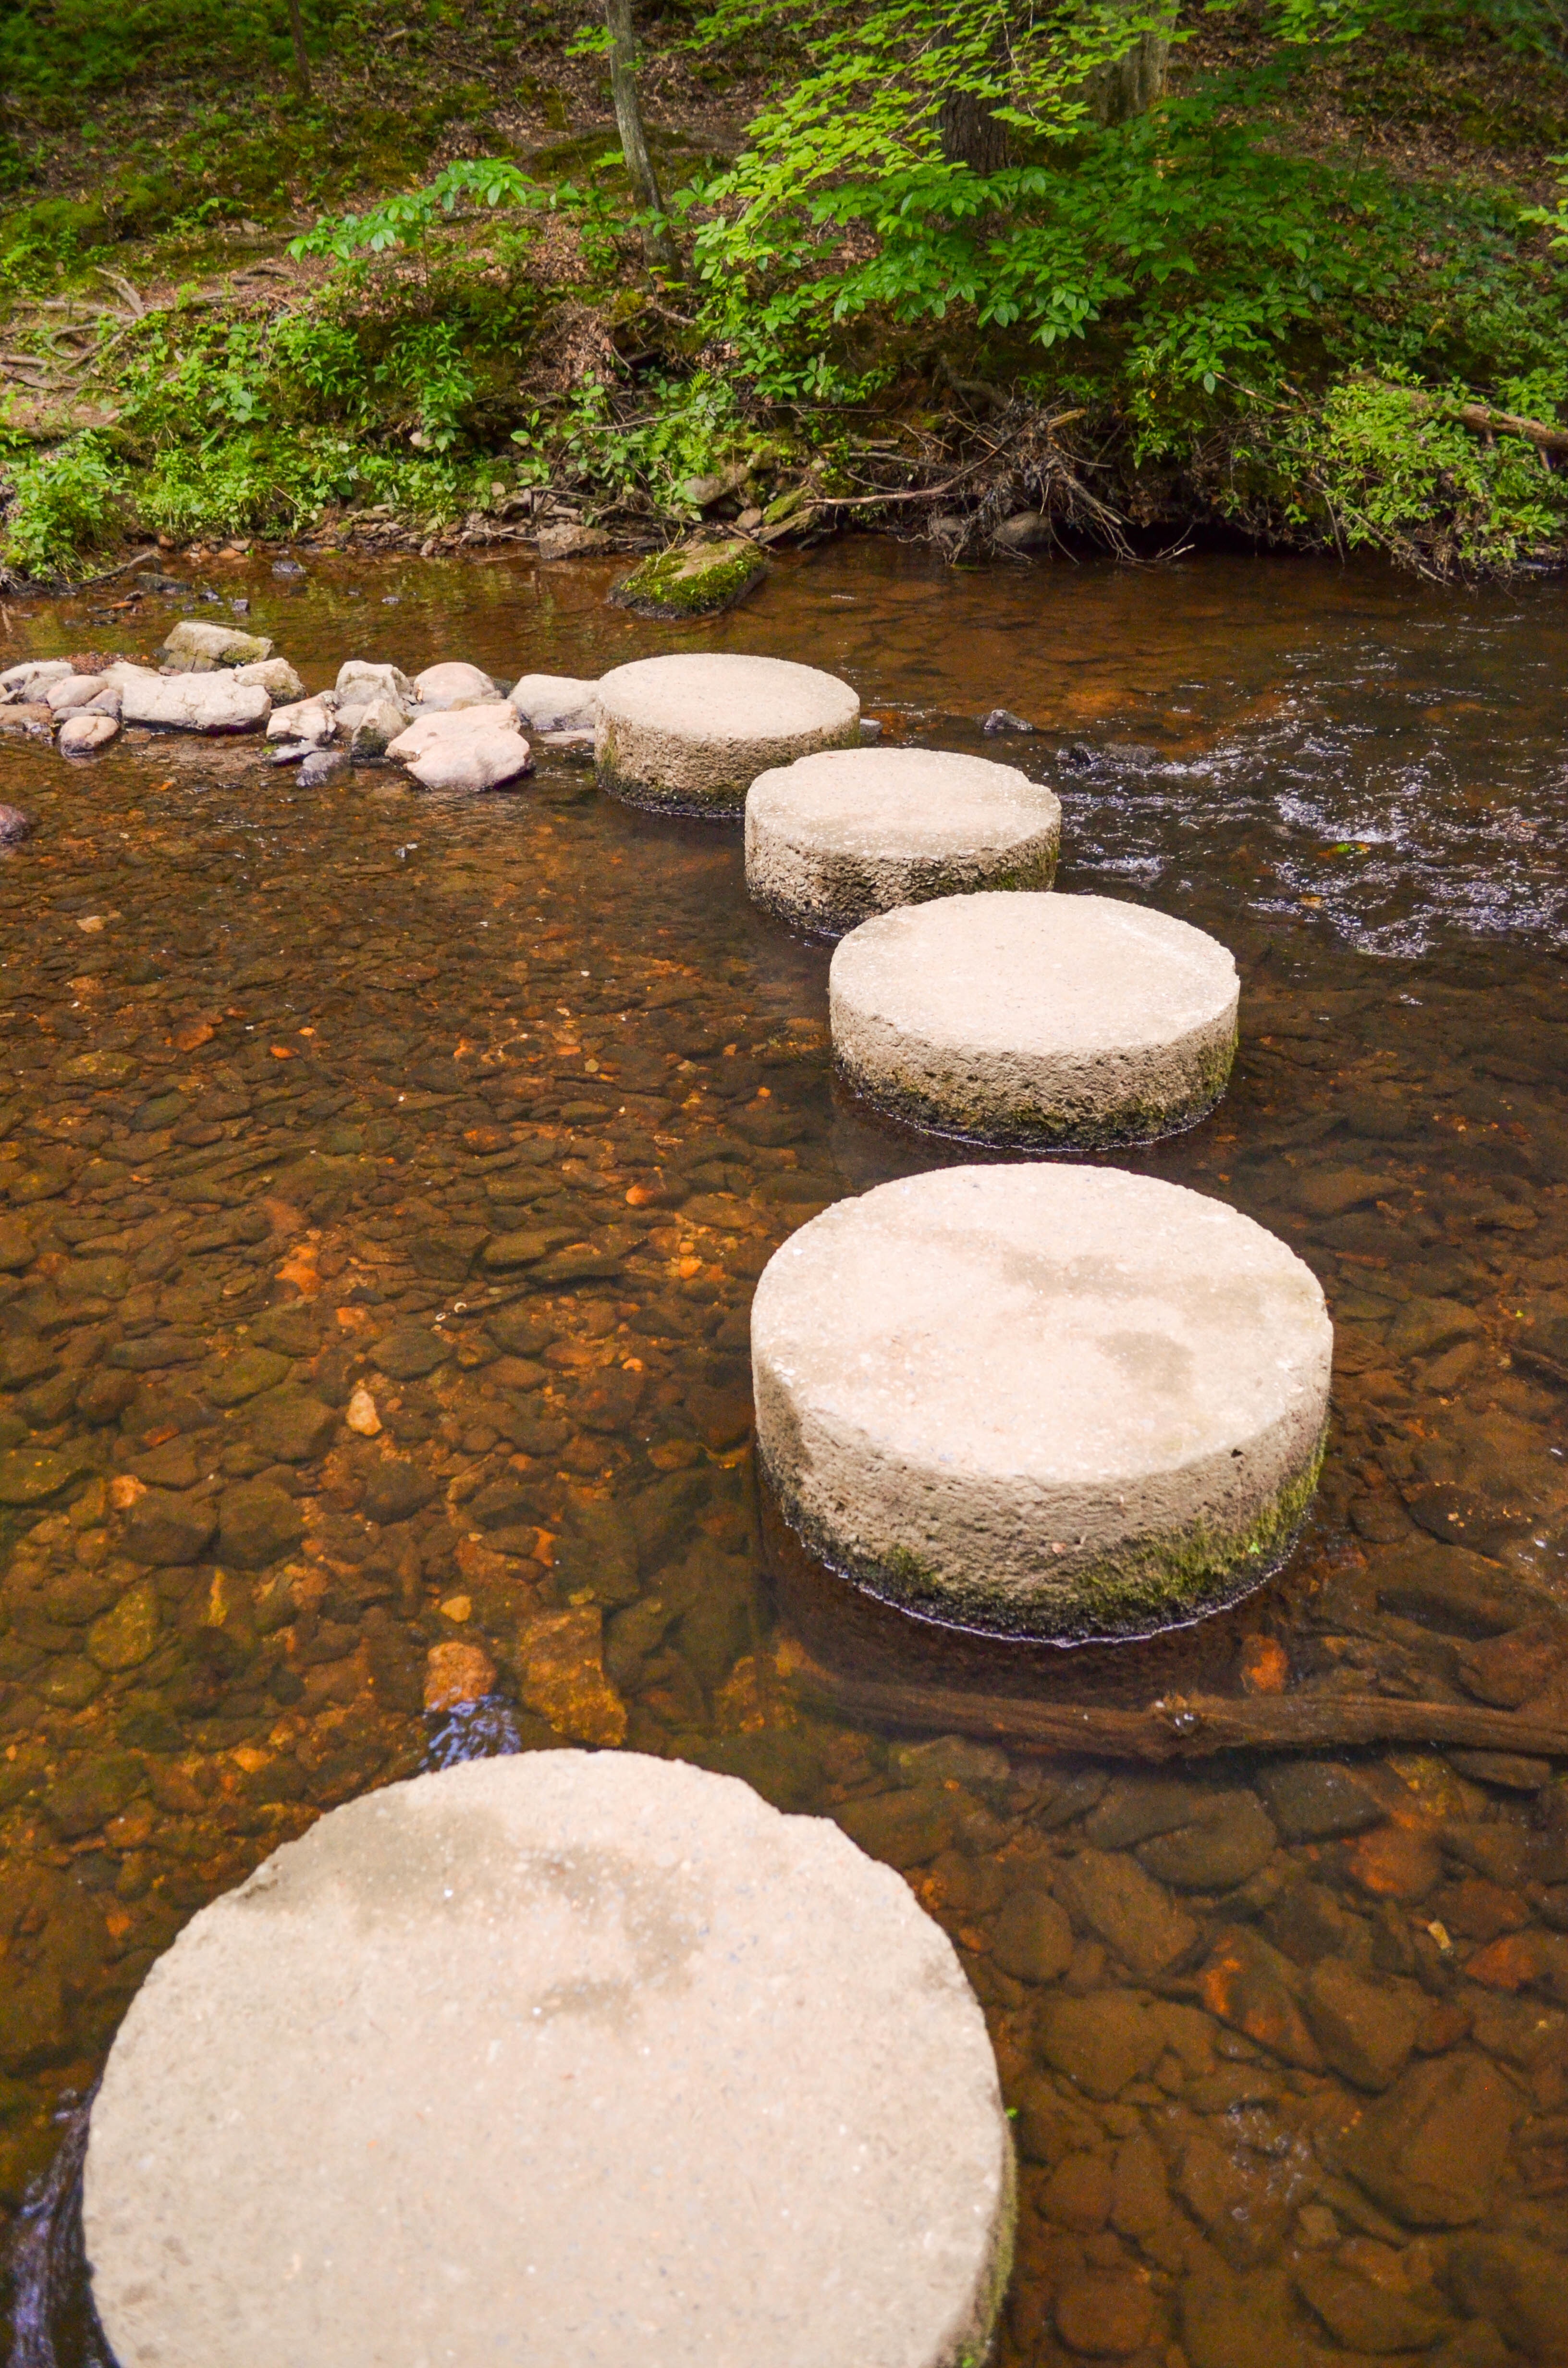
water, rock, stream, soil, material, boulder, water feature